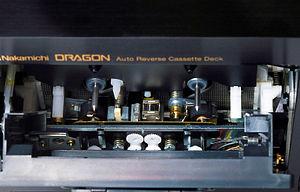
Mécanique et têtes magnétiques d'un Nakamichi Dragon
Un magnétocassette ou magnétophone à cassette est un magnétophone utilisant une cassette audio comme support de lecture et d'enregistrement.